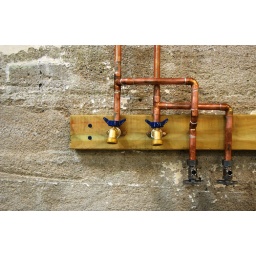
We turned the water back on Sunday evening. No leaks! These are the new washing machine/utility sink hookups in the basement.